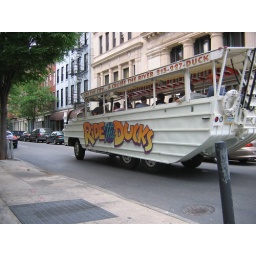
these boats drive around town and then into the river to show tourists the sites.